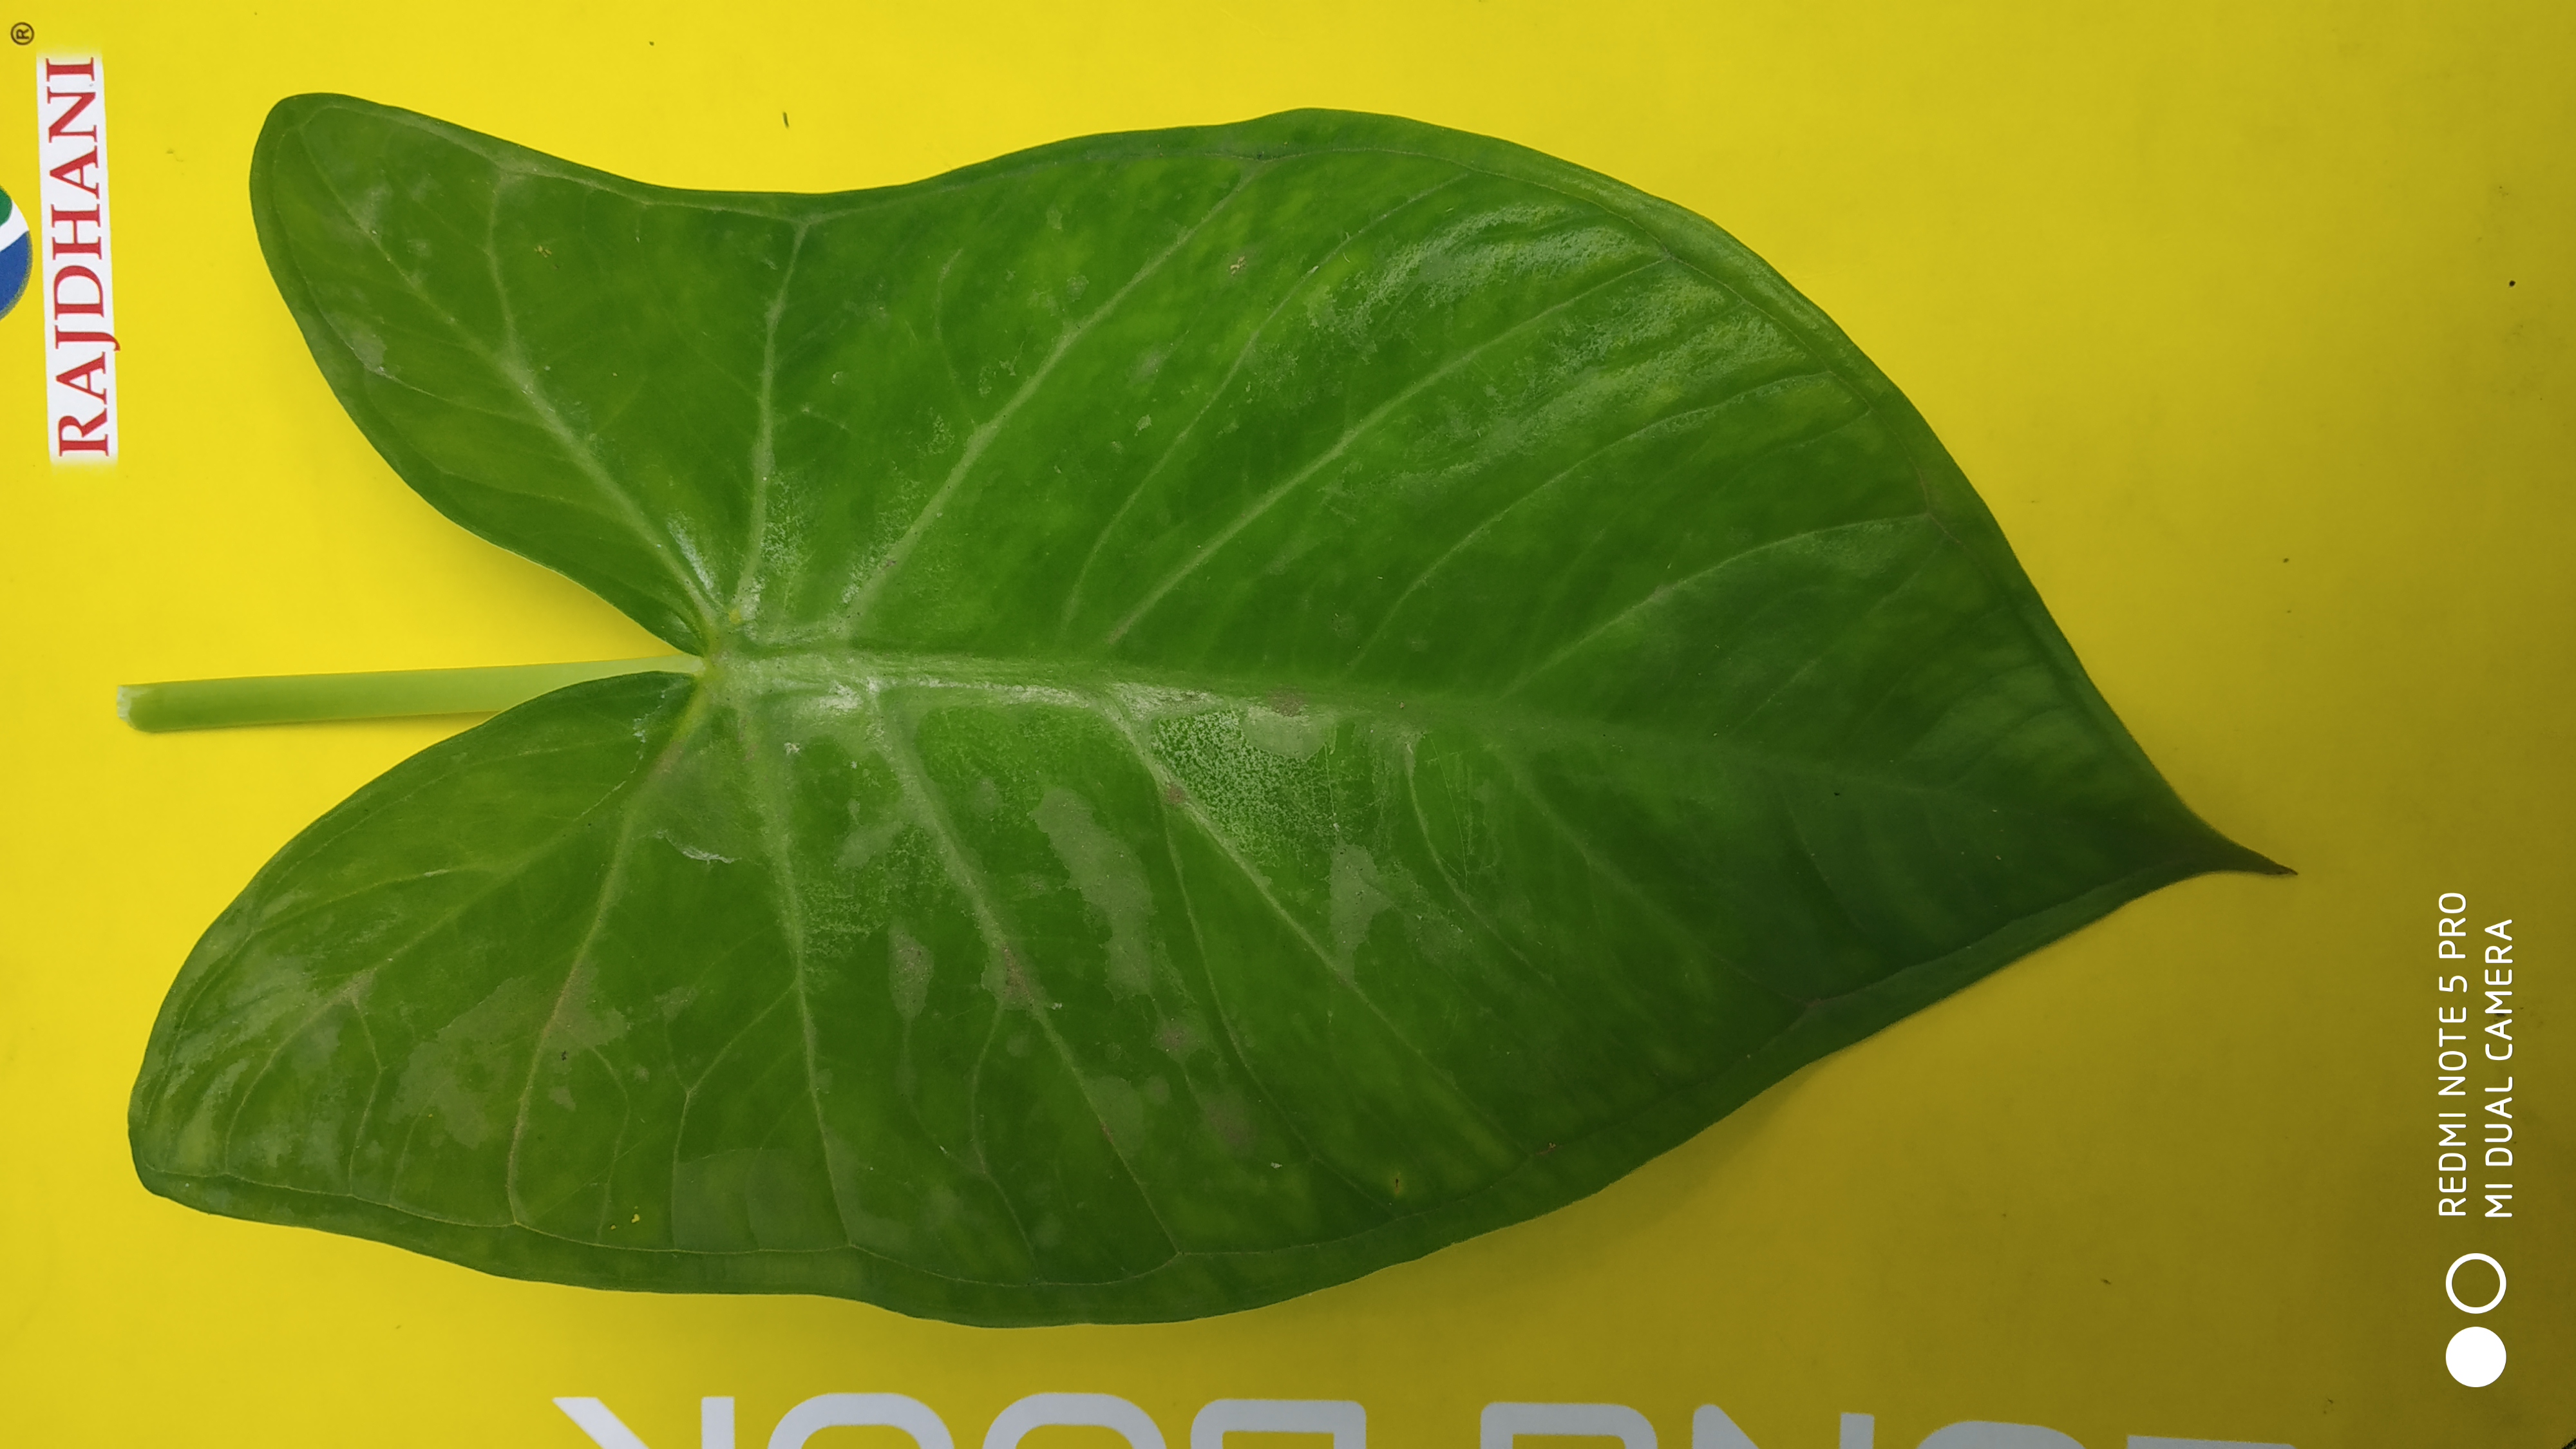
Plant: Taro